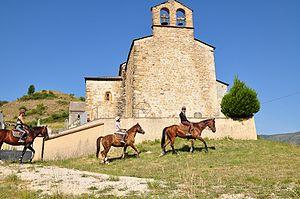
Église de Clumanc 02
Clumanc est une commune française, située dans le département des Alpes-de-Haute-Provence en région Provence-Alpes-Côte d'Azur.
Cet article recense les monuments historiques des Alpes-de-Haute-Provence, en France.
L'église Notre-Dame est une église située à Clumanc, en France.